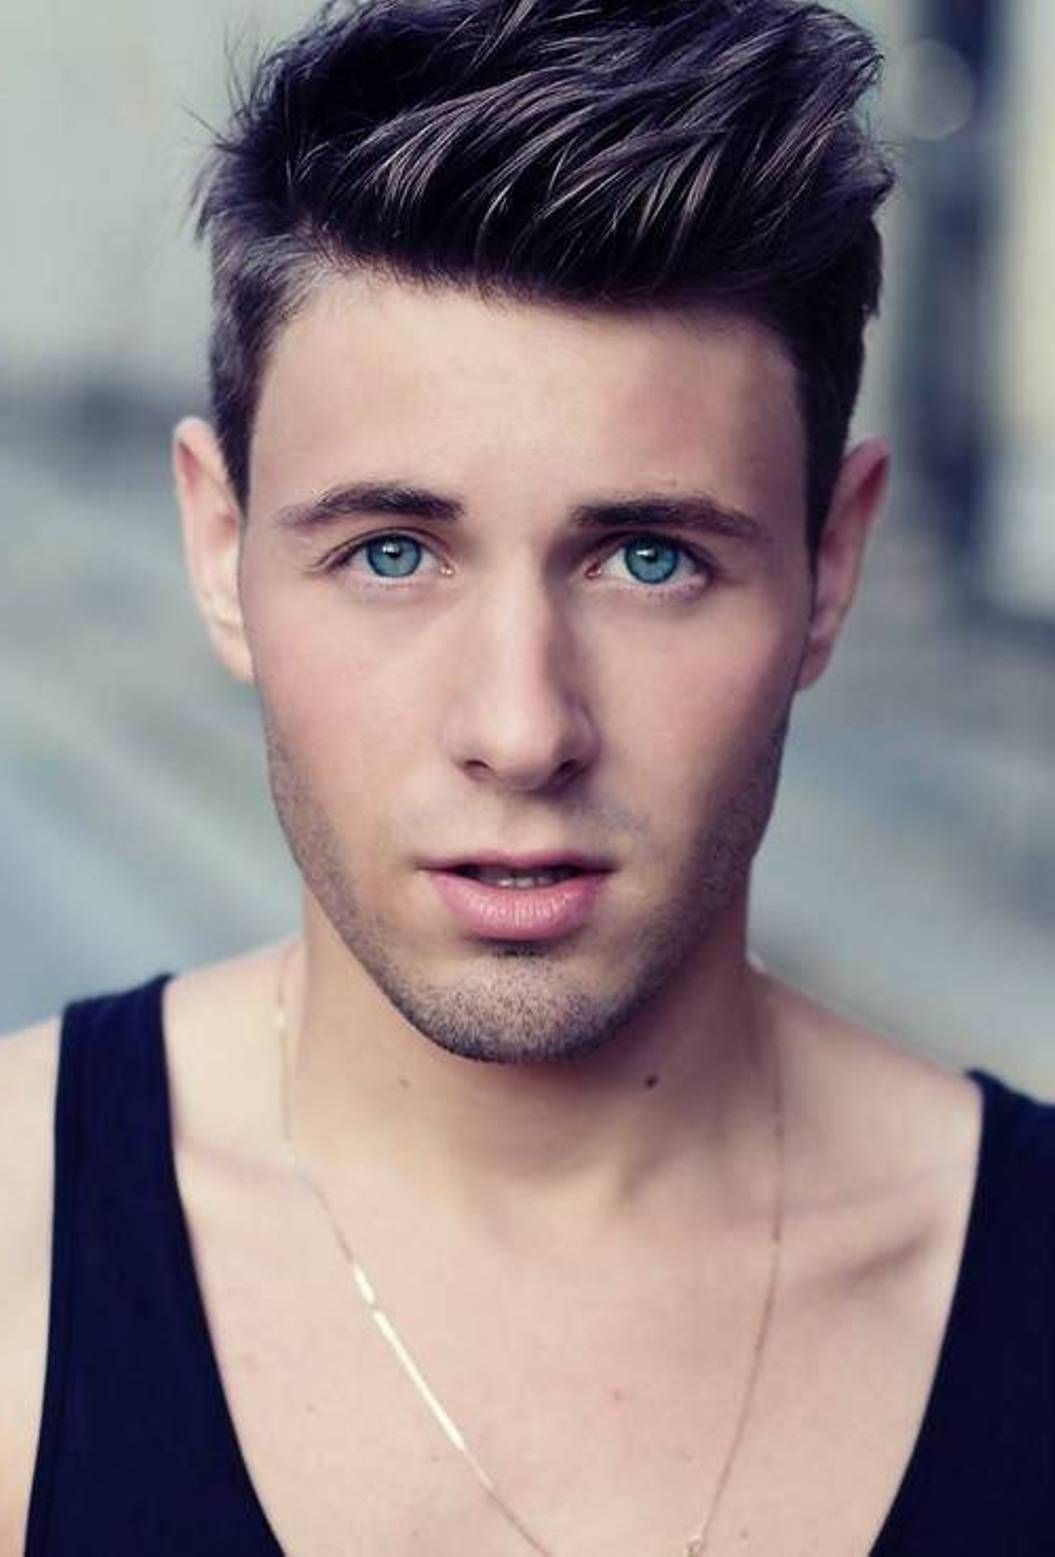
Label: Colored